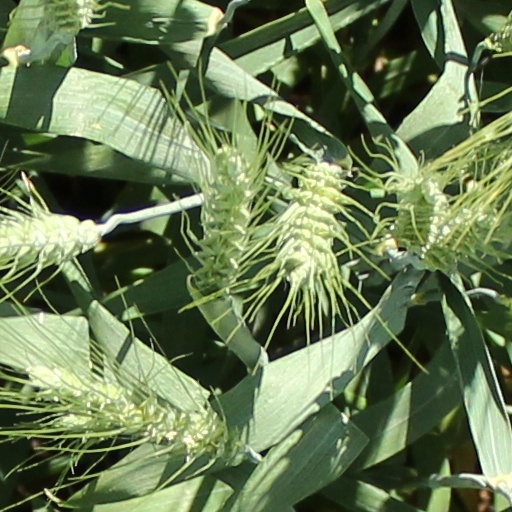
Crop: wheat